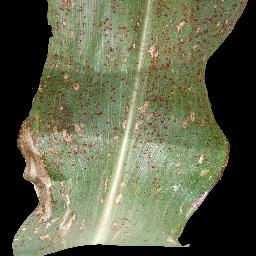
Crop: corn
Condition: (maize)_common_rust